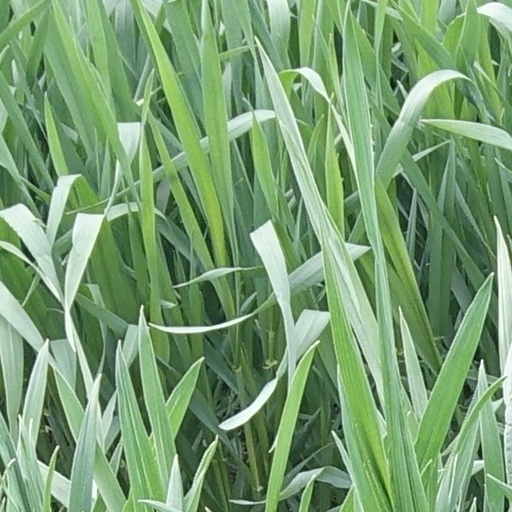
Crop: wheat